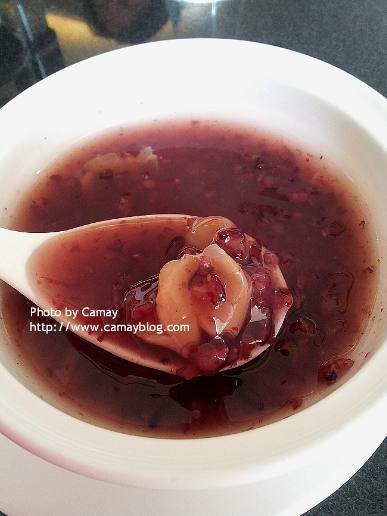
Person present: No